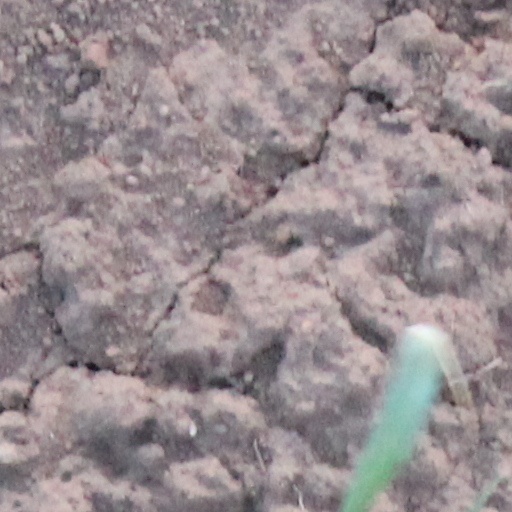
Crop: wheat